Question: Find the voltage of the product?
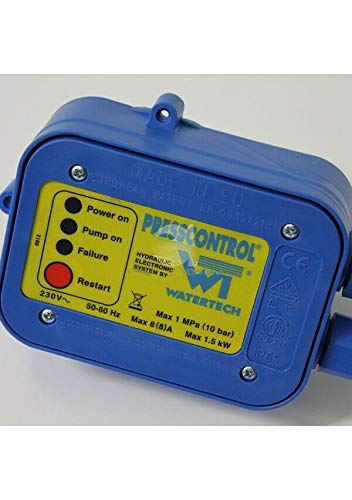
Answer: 230.0 volt